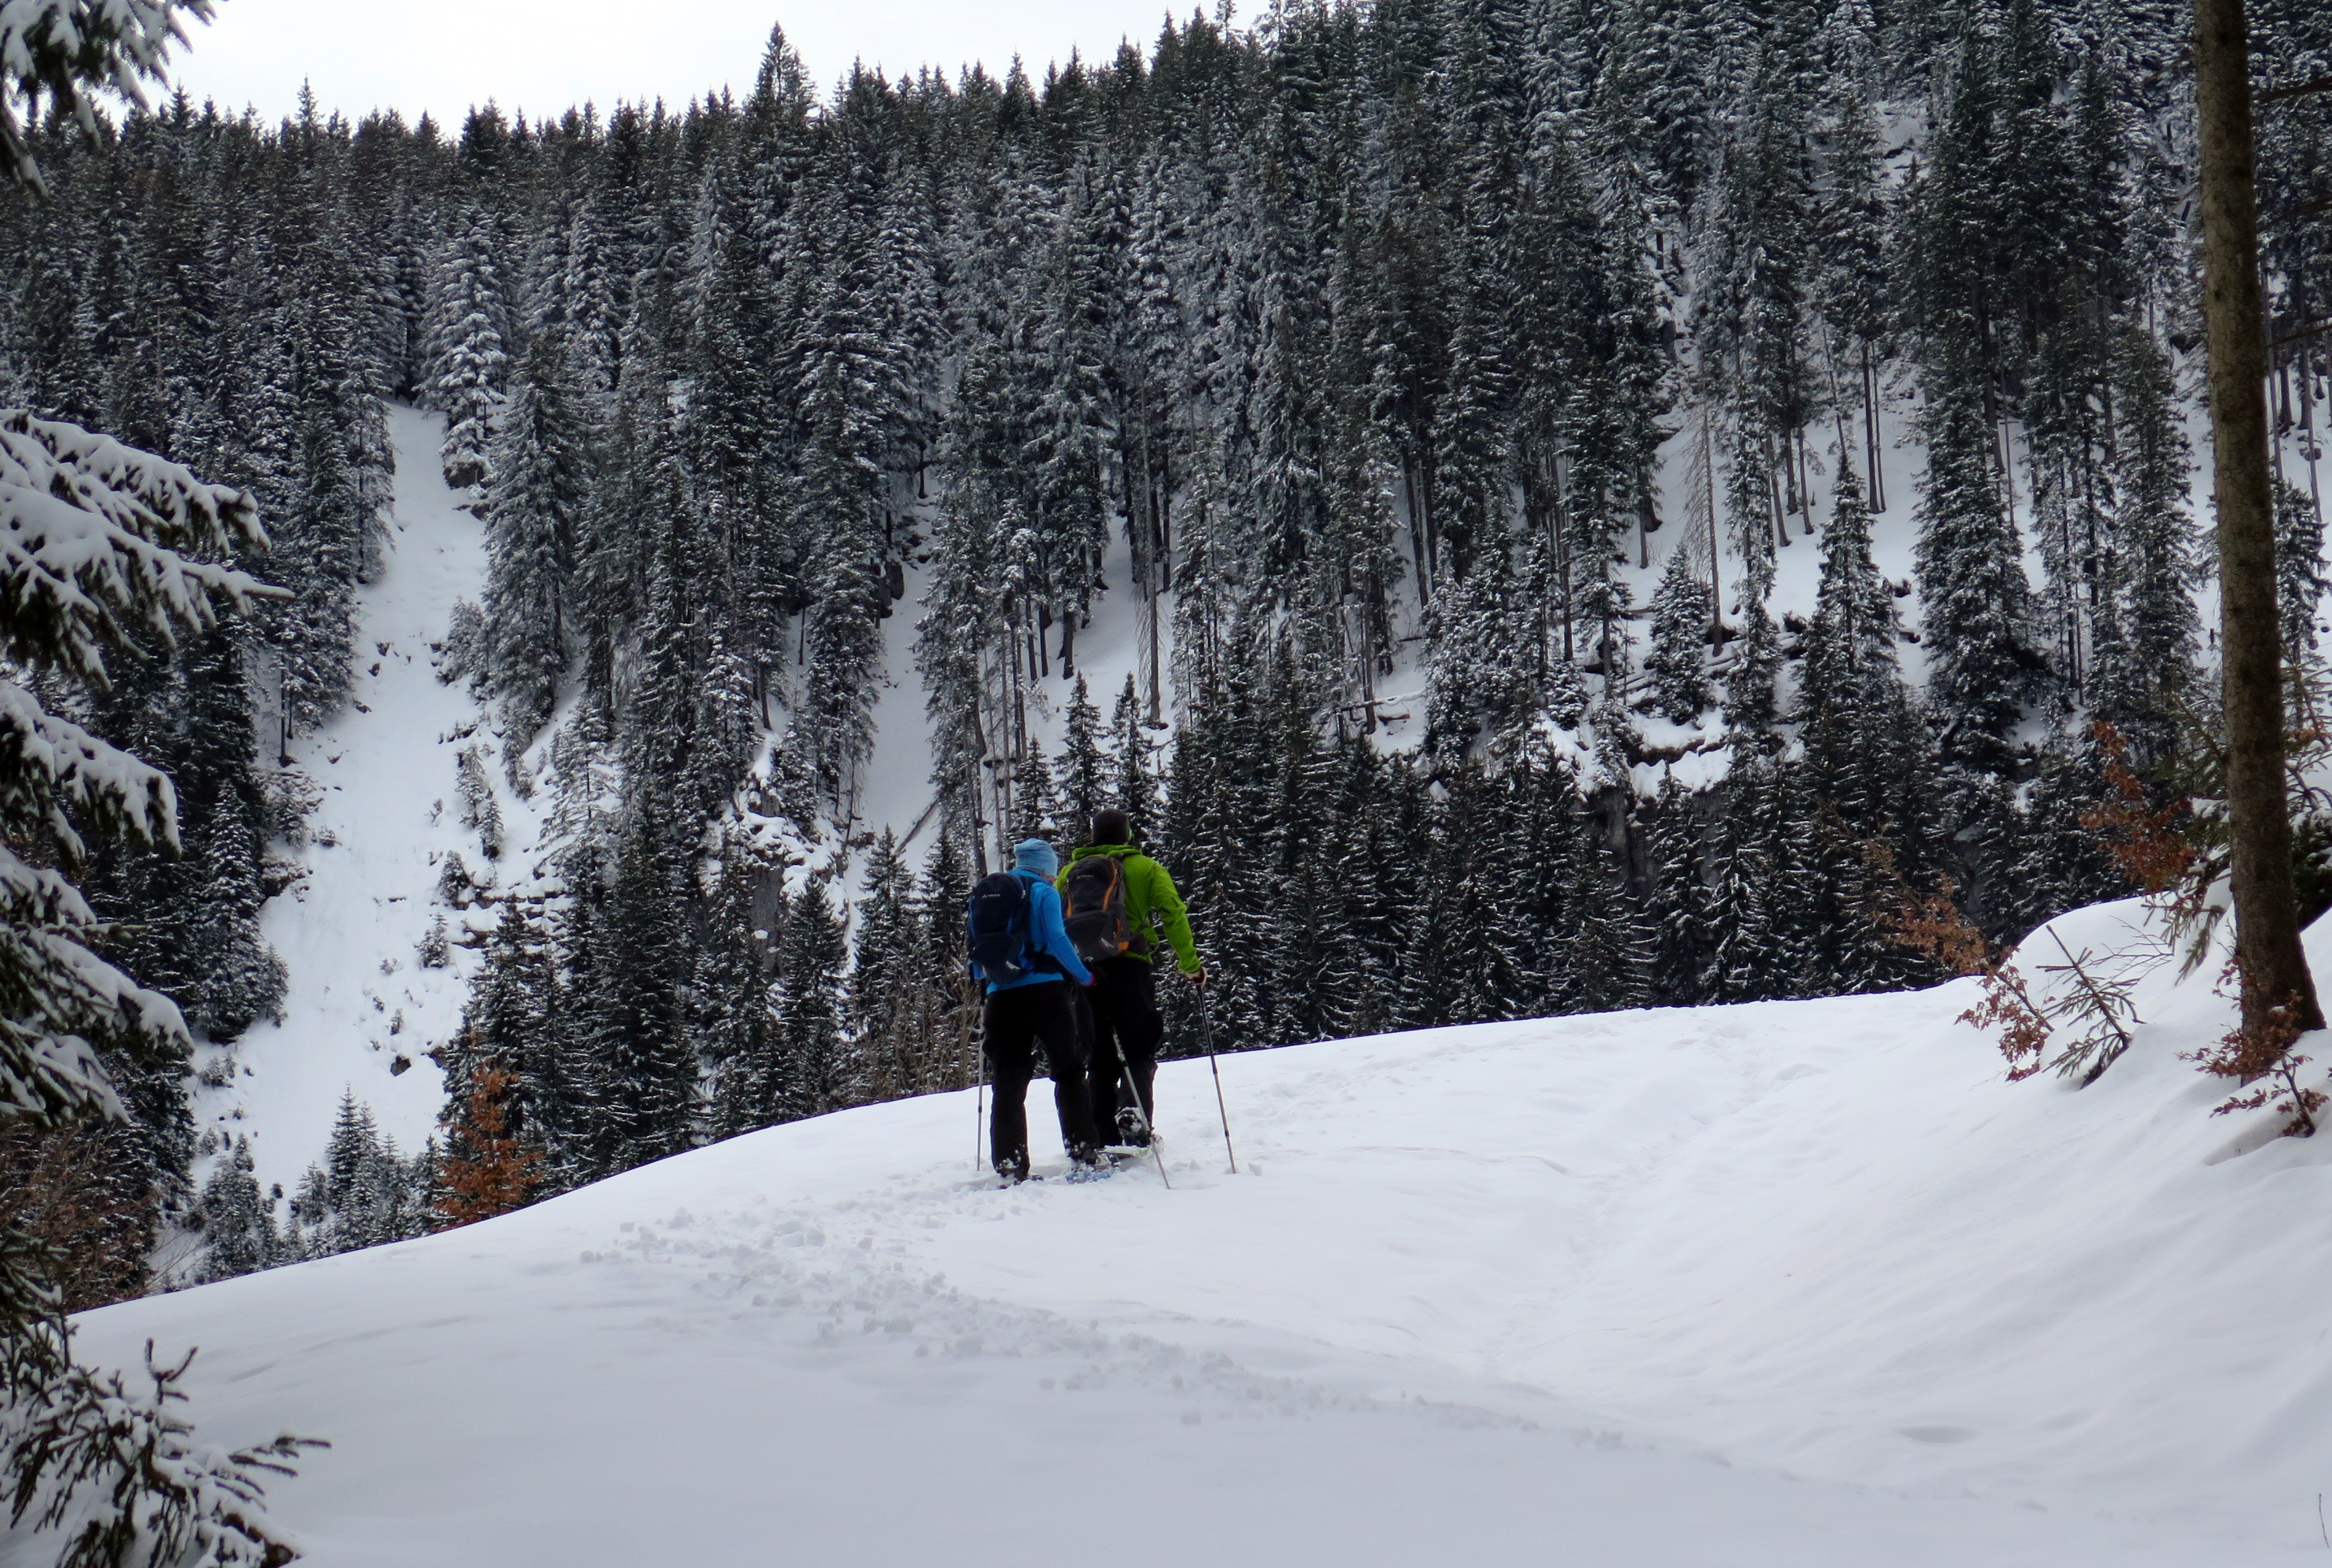
snow, cold, winter, hiking, sport, weather, alpine, snowshoe, skiing, season, sports equipment, trace, winter sport, mountains, ski, footwear, wintry, piste, go, sticks, winter sports, deep snow, allg u, alpinism, bergsport, snow shoes, cross country skiing, snowshoeing, nordic skiing, ski equipment, winter hike, winter tour, snow shoe trek, snow hiking, winter trip, geological phenomenon